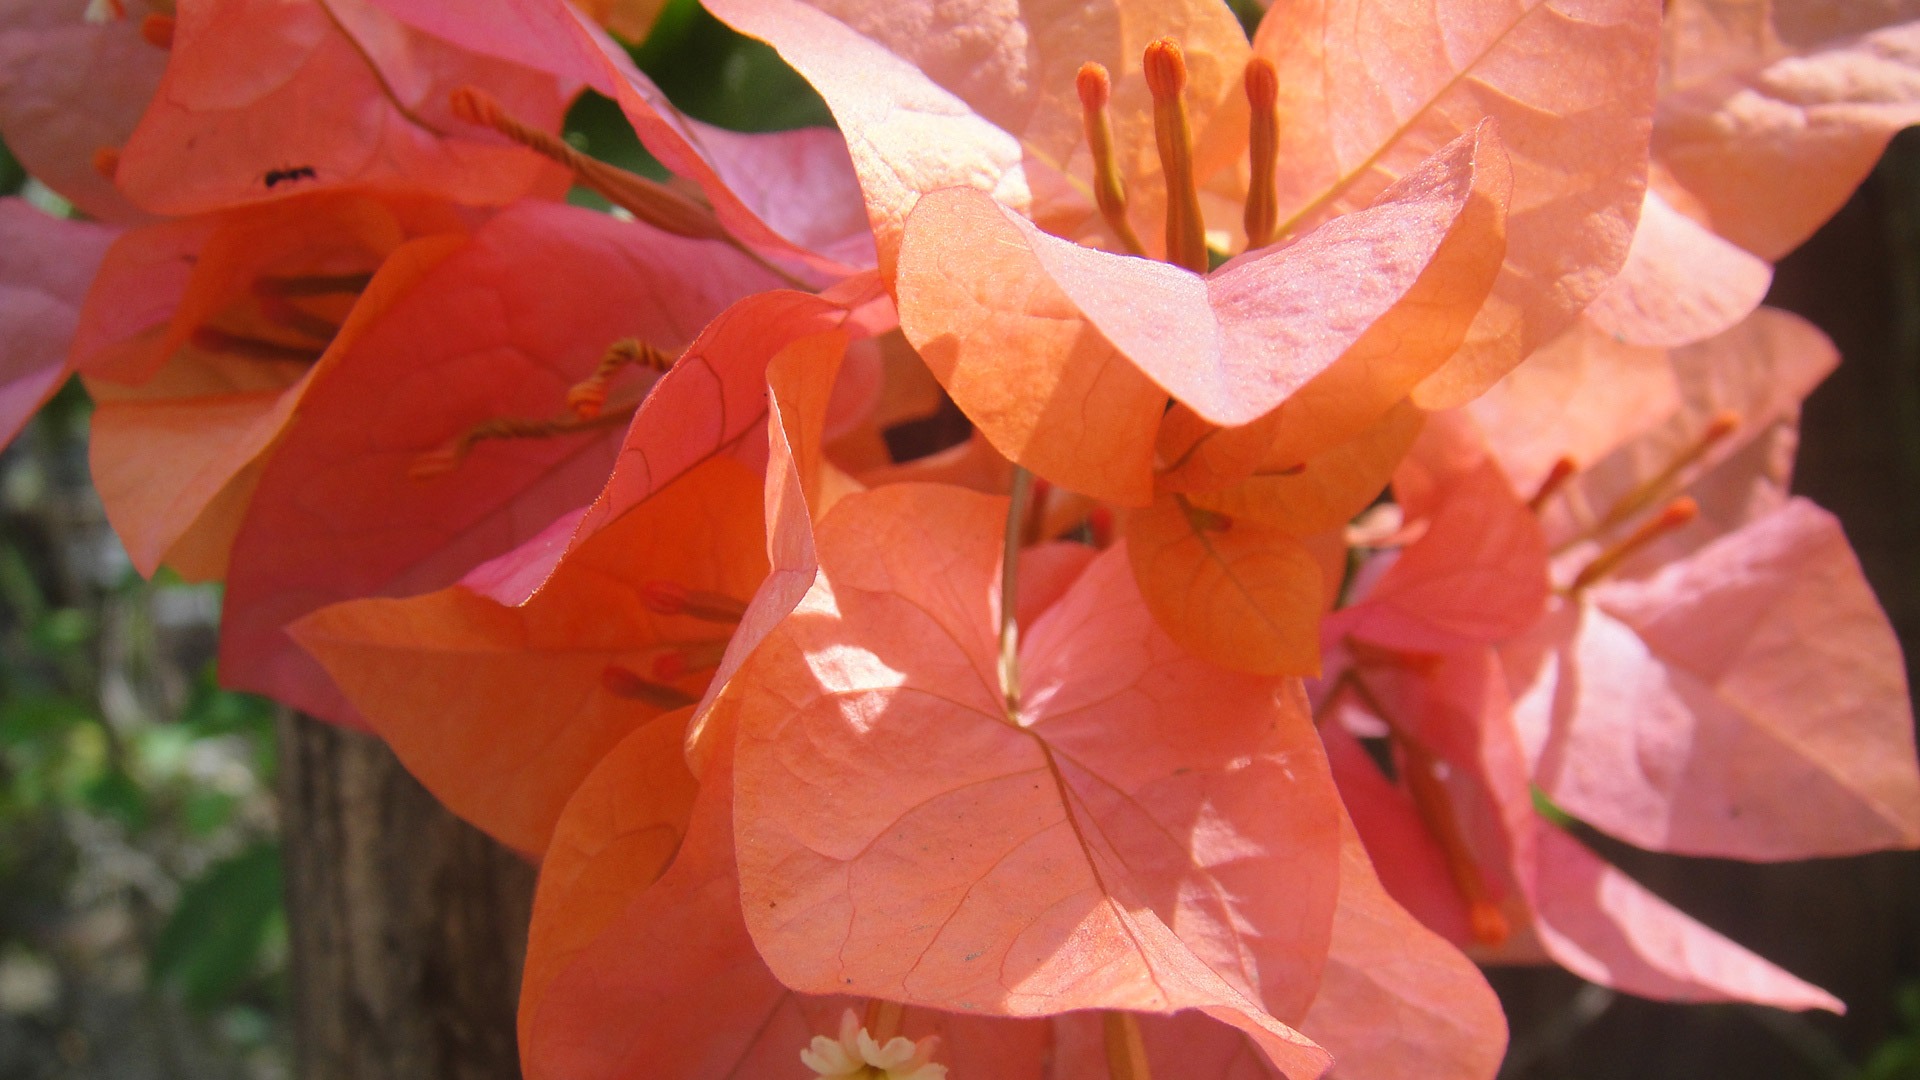
blossom, plant, leaf, flower, petal, bloom, floral, aroma, foliage, bouquet, orange, spring, red, tropical, lush, natural, autumn, botany, pink, flora, season, botanical, ornate, vivid, shrub, bright, elegant, exotic, vibrant, macro photography, flowering plant, land plant, canna family, cadena de amor